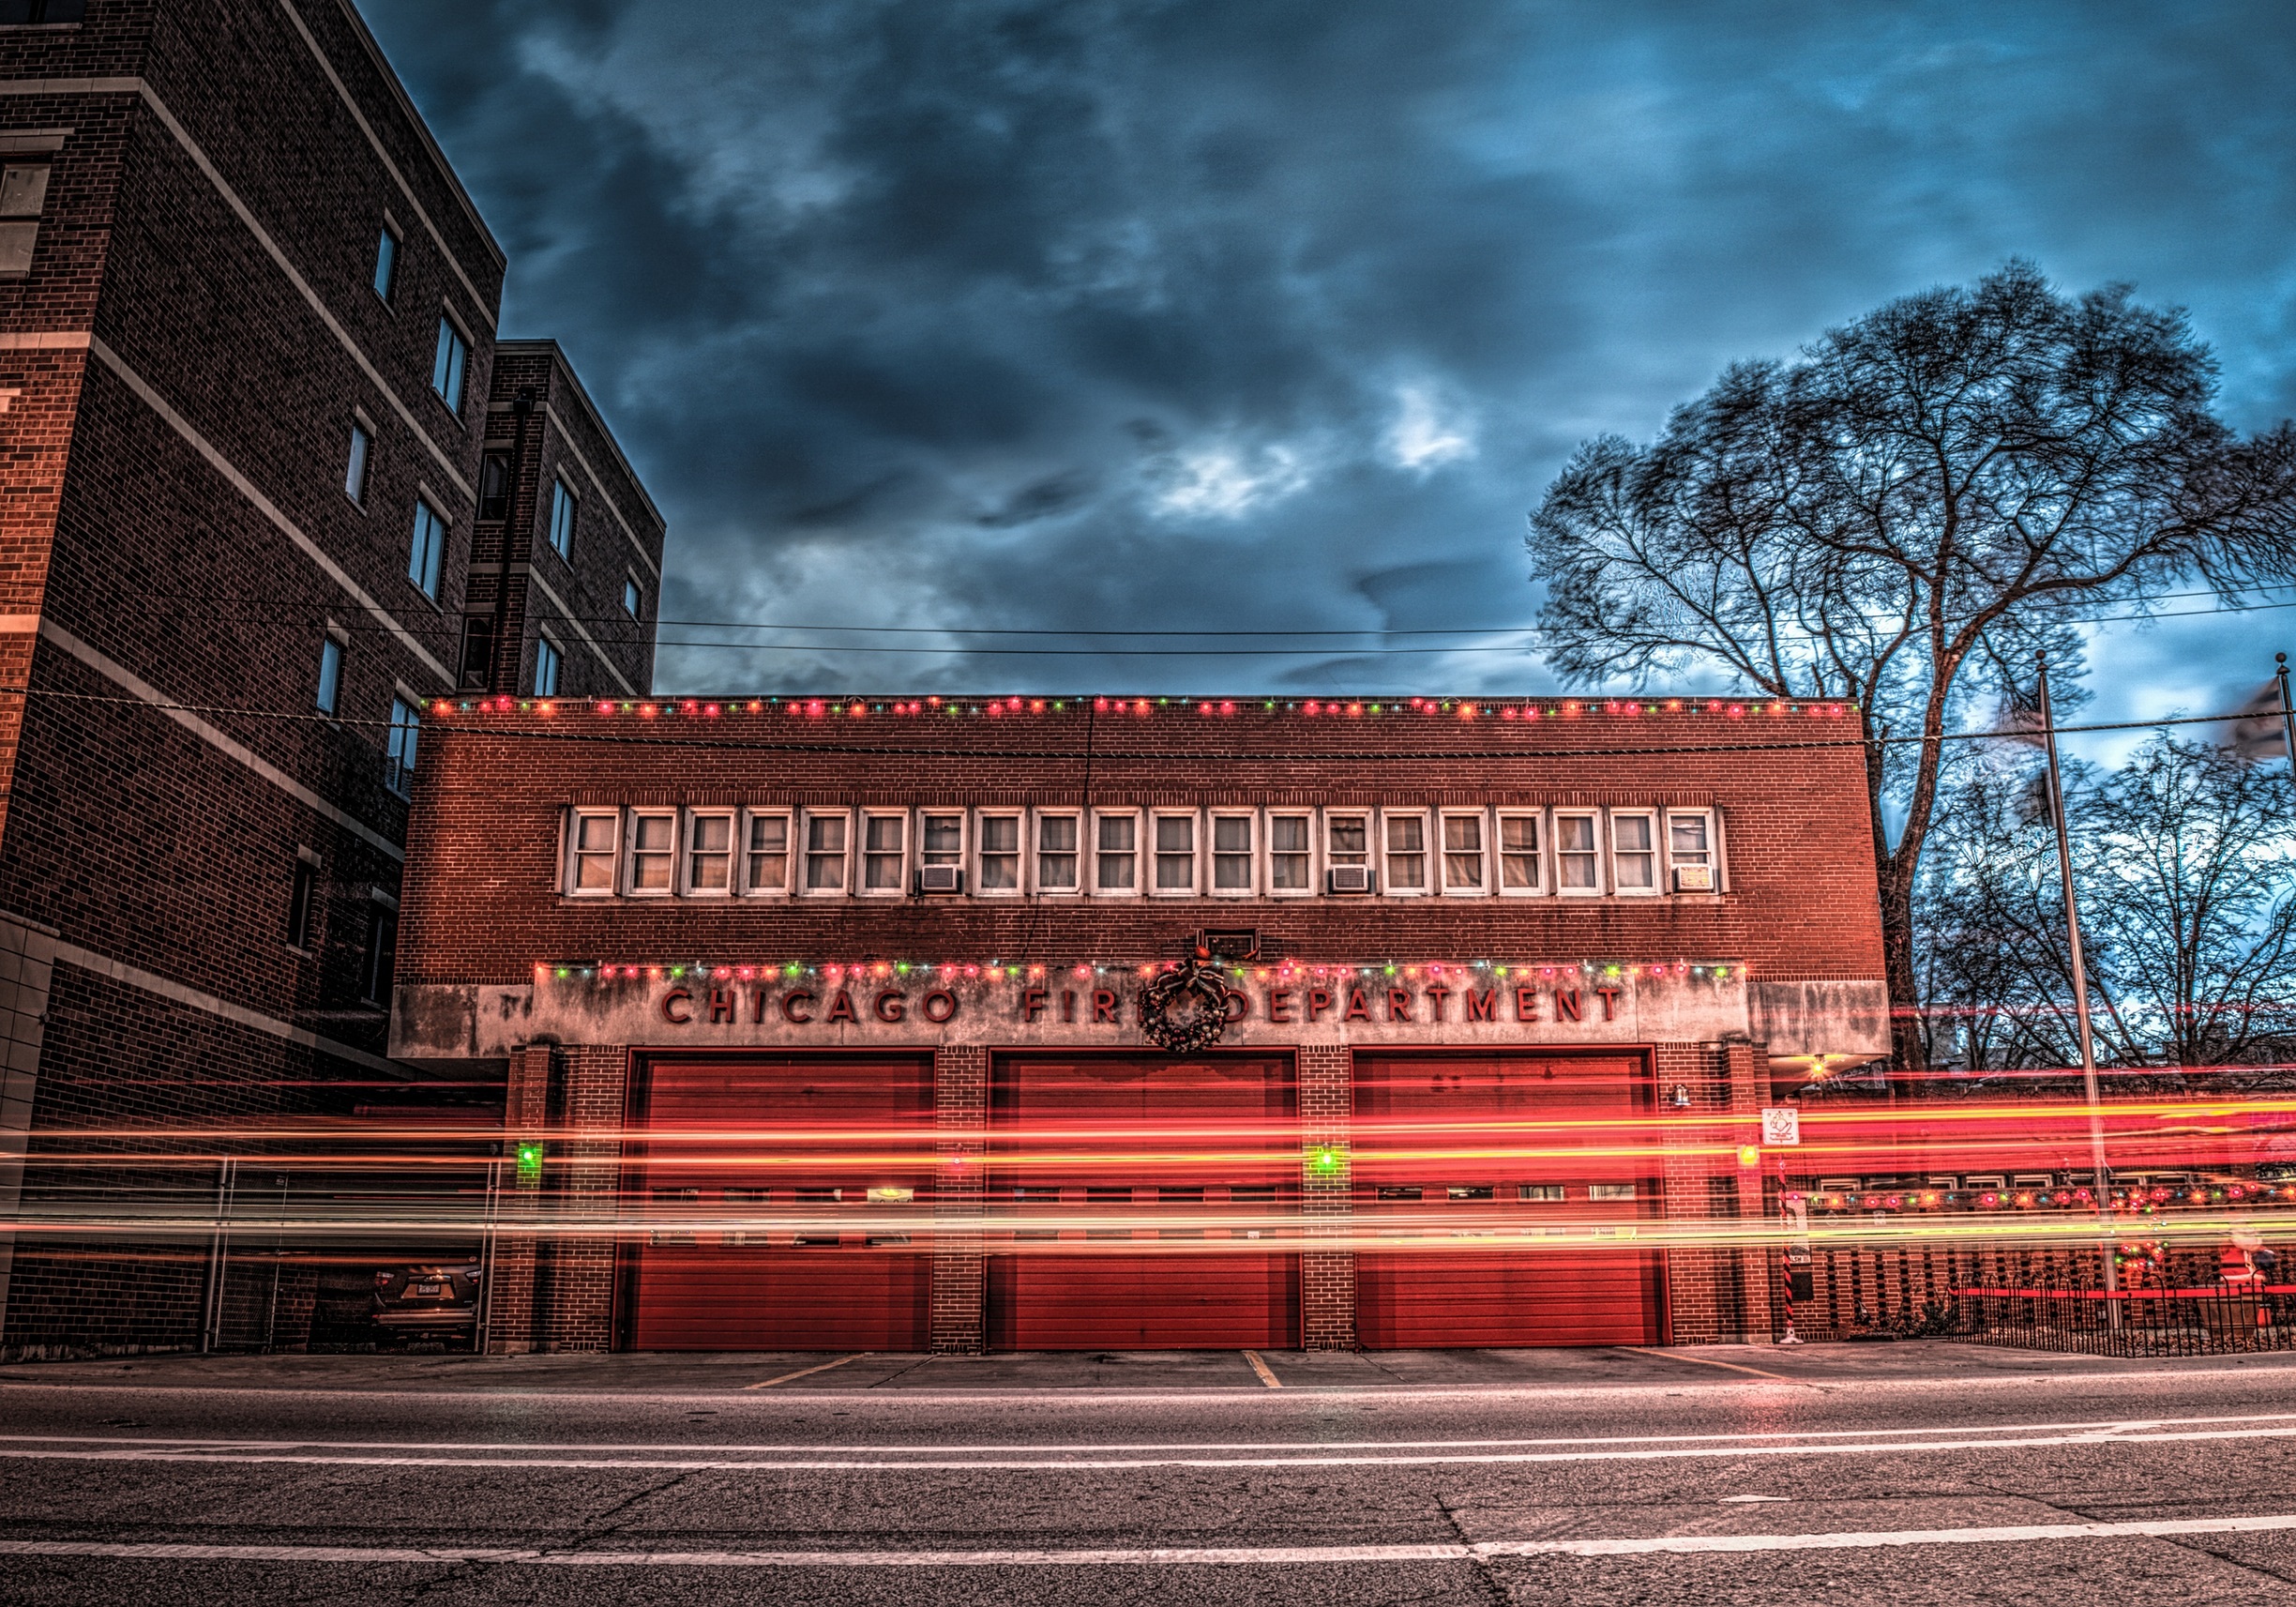
architecture, road, traffic, street, building, city, urban, cityscape, downtown, motion, evening, fire, landmark, chicago, facade, speed, movement, lights, exposure, doors, department, gates, illumination, urban area, human settlement